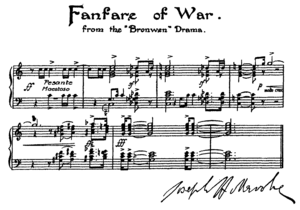
Thème de Browen, opéra de Joseph Holbrooke et sa signature.
Joseph Charles Holbrooke est un compositeur britannique ainsi qu'un chef d'orchestre et un pianiste. Il est un des représentants du renouveau de la musique anglaise avant Britten, notamment de l'opéra. Regardé comme l'un des compositeurs britanniques les plus en vue avant guerre, il souffre d'une disgrâce quasi totale aussi brusque que déconcertante vers 1920. La redécouverte de ses partitions reste encore à faire.